Laia Marull

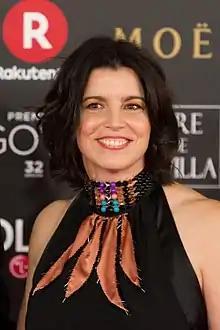
Marull in 2018

Laia Marull Quintana (born 4 January 1973) is a Spanish actress. She has won three Goya Awards — Best New Actress for "Fugitives" (2000), Best Actress for "Take My Eyes" (2003), and Best Supporting Actress for "Black Bread" (2010). She was also nominated for European Film Award for Best Actress for "Take My Eyes".